World Cup Golf: Hyatt Dorado Beach

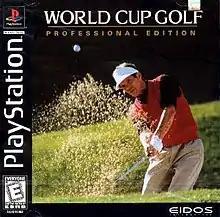
Cover of the North American PlayStation "Professional Edition".

Hickman said that the design team created a digital replica of the real course's topography using a recent survey and over one thousand photographs taken in a two day period. Visuals were rendered and texture mapped using Silicon Graphics workstations running Wavefront animation software. A number of stand-alone workstations dedicated to building a 3D model of each hole. Between 300 and 500 images were rendered around each hole to create "backdrops for the game itself," Hickman further explained. Golfer sprites were digitized while each swing would feature a short, 60-frame full-motion video of the ball's flyby to the hole.